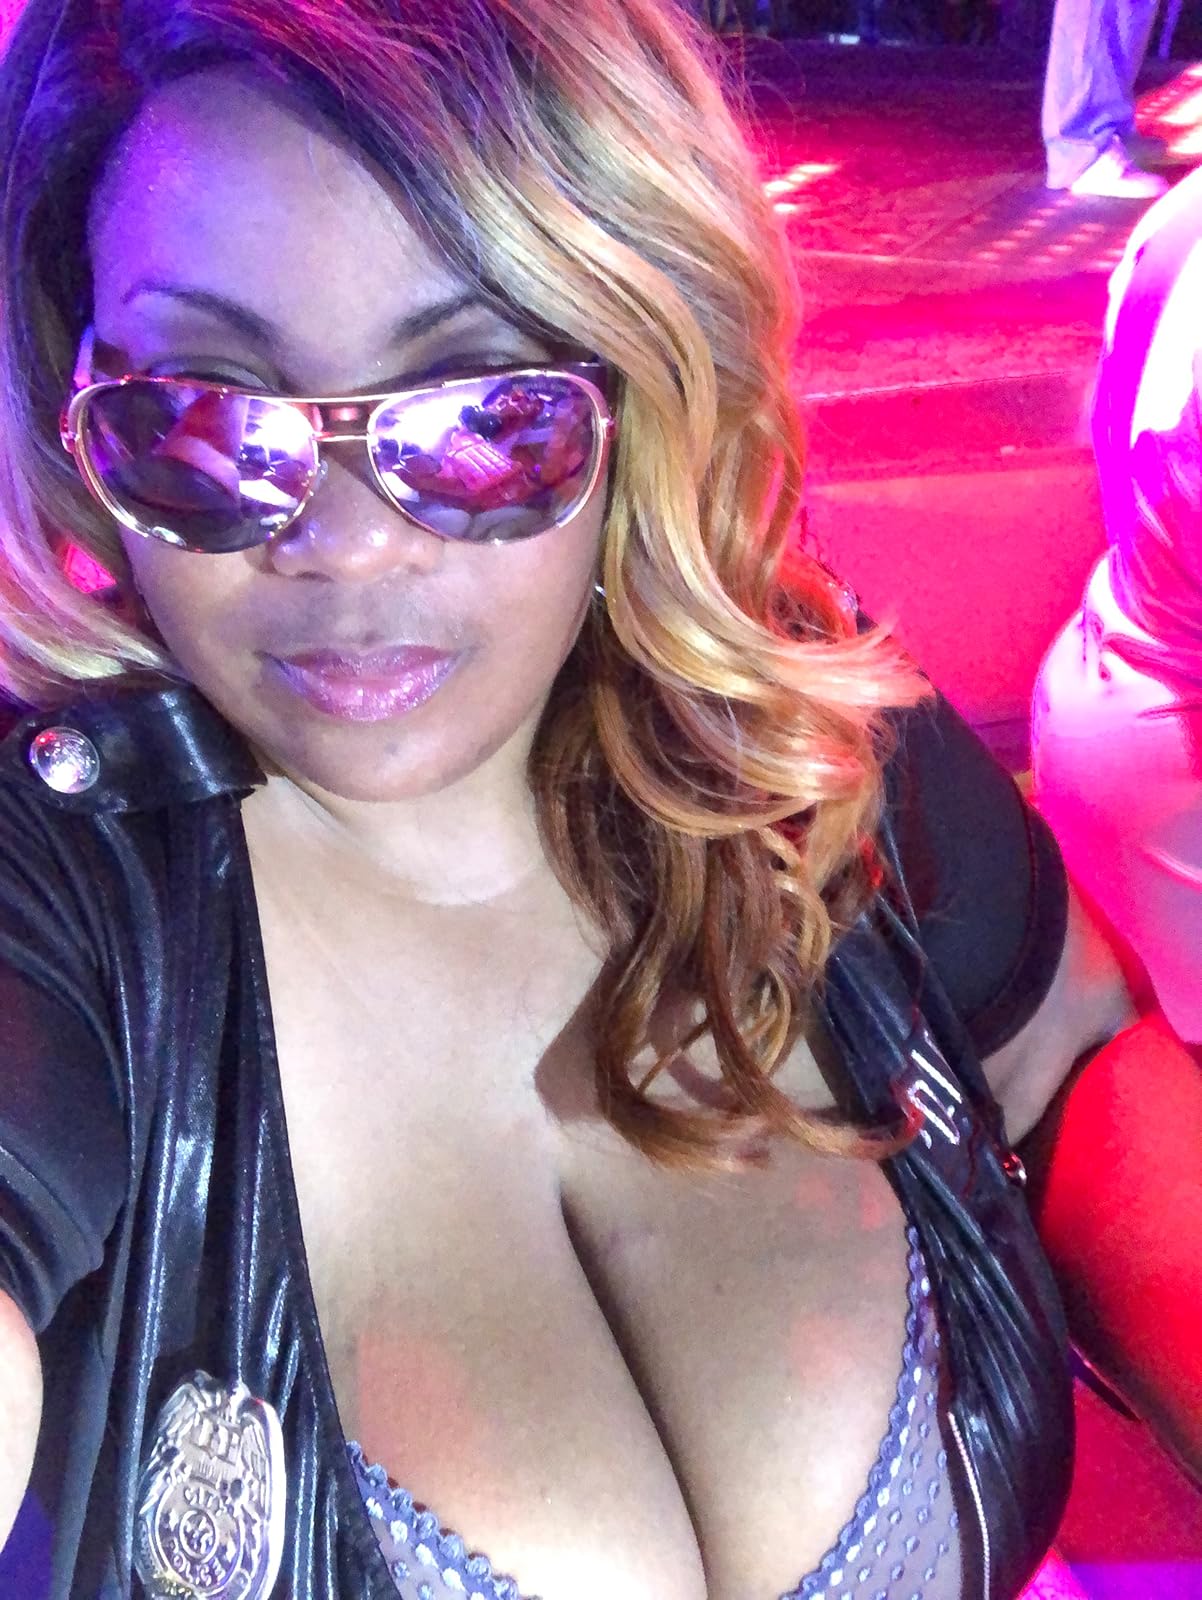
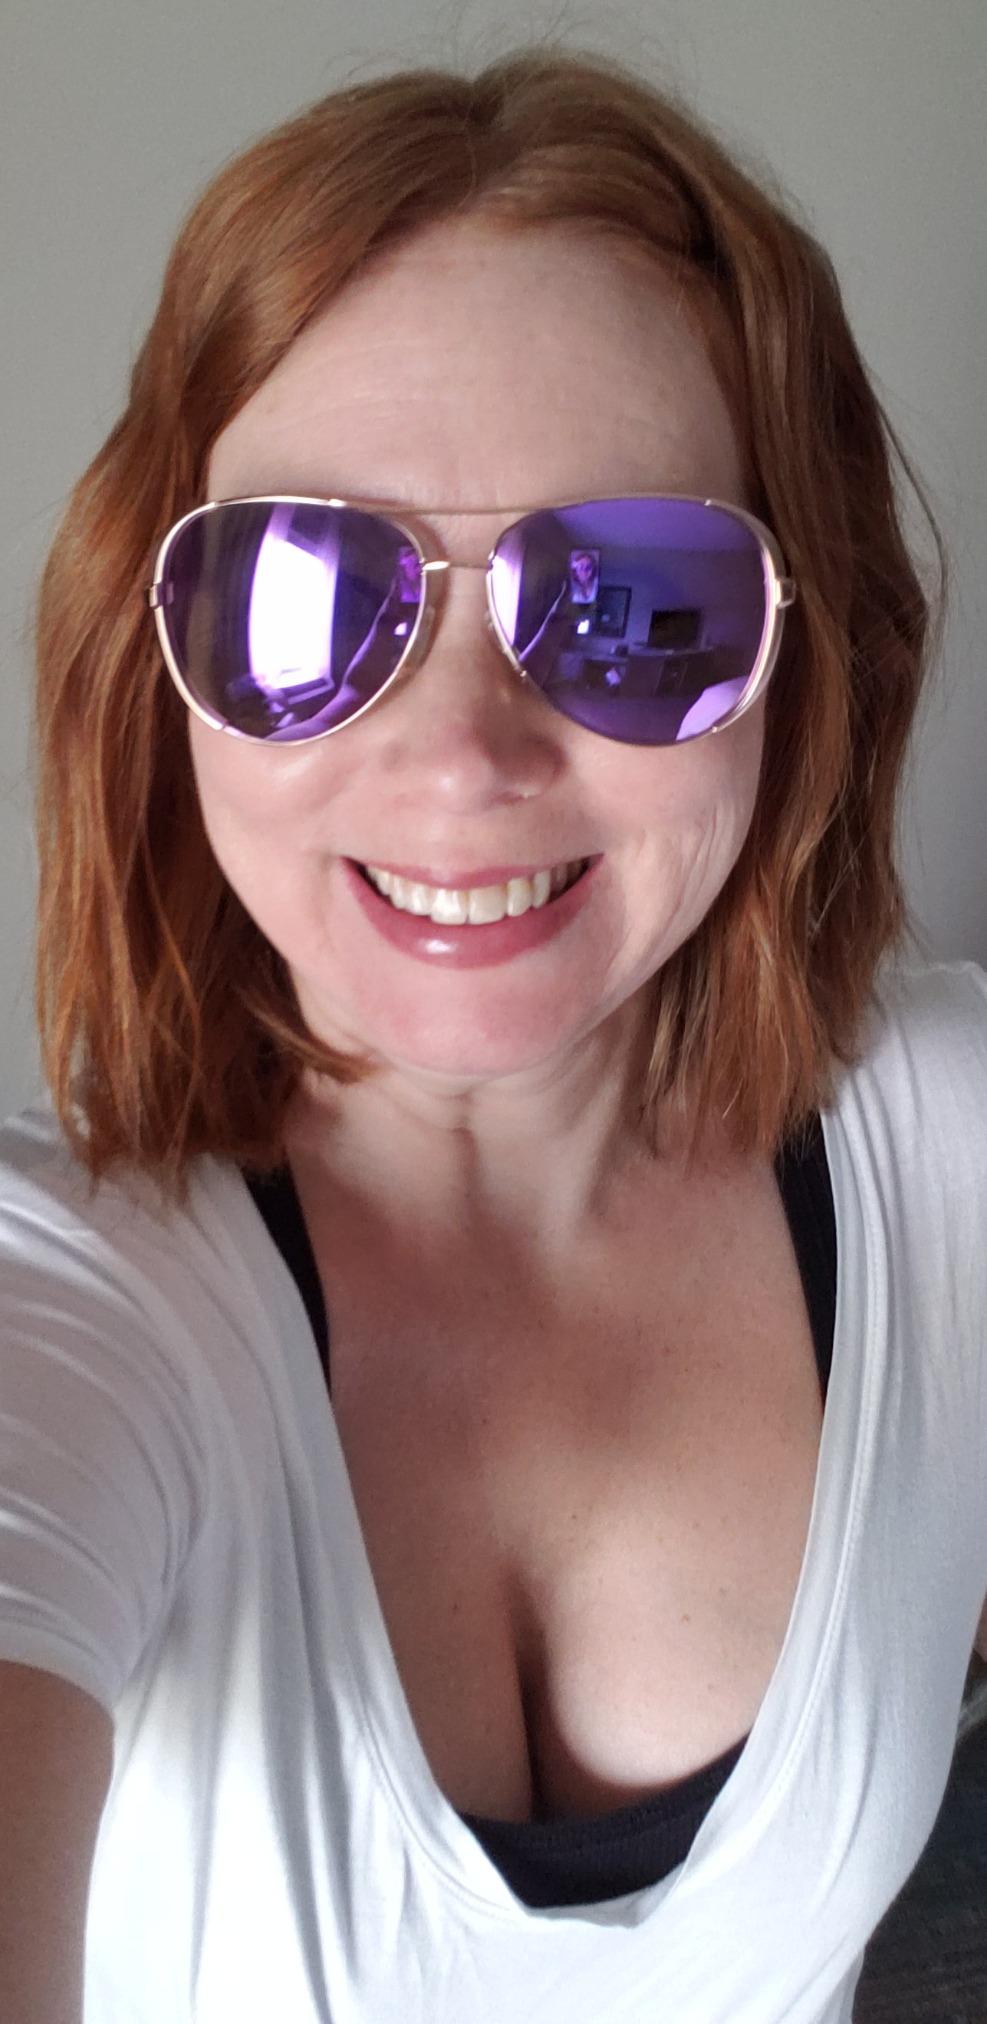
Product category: accessories_sunglasses
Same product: yes